Brooklands

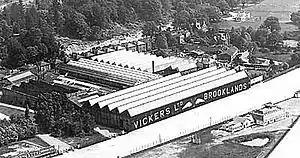
The Vickers factory at Brooklands.

After the bombing of Brooklands in September 1940, the Vickers-Armstrongs Design Department (including Rex Pierson, Barnes Wallis and several hundred others) was dispersed to a secret location at the nearby Burhill Golf Course, just east of St George's Hill in Hersham and the Experimental Department led by George Edwards was relocated to temporary premises at Foxwarren in Redhill Road, Cobham. These two facilities played a crucial part in the successful development of the 'Upkeep' mine—better known today as the 'bouncing bomb'—conceived by Barnes Wallis and deployed to devastating effect by the Avro Lancaster raid by No. 617 "Dambuster" Squadron RAF led by Guy Gibson against Germany's Ruhr Valley reservoirs on the night of 16–17 May 1943.